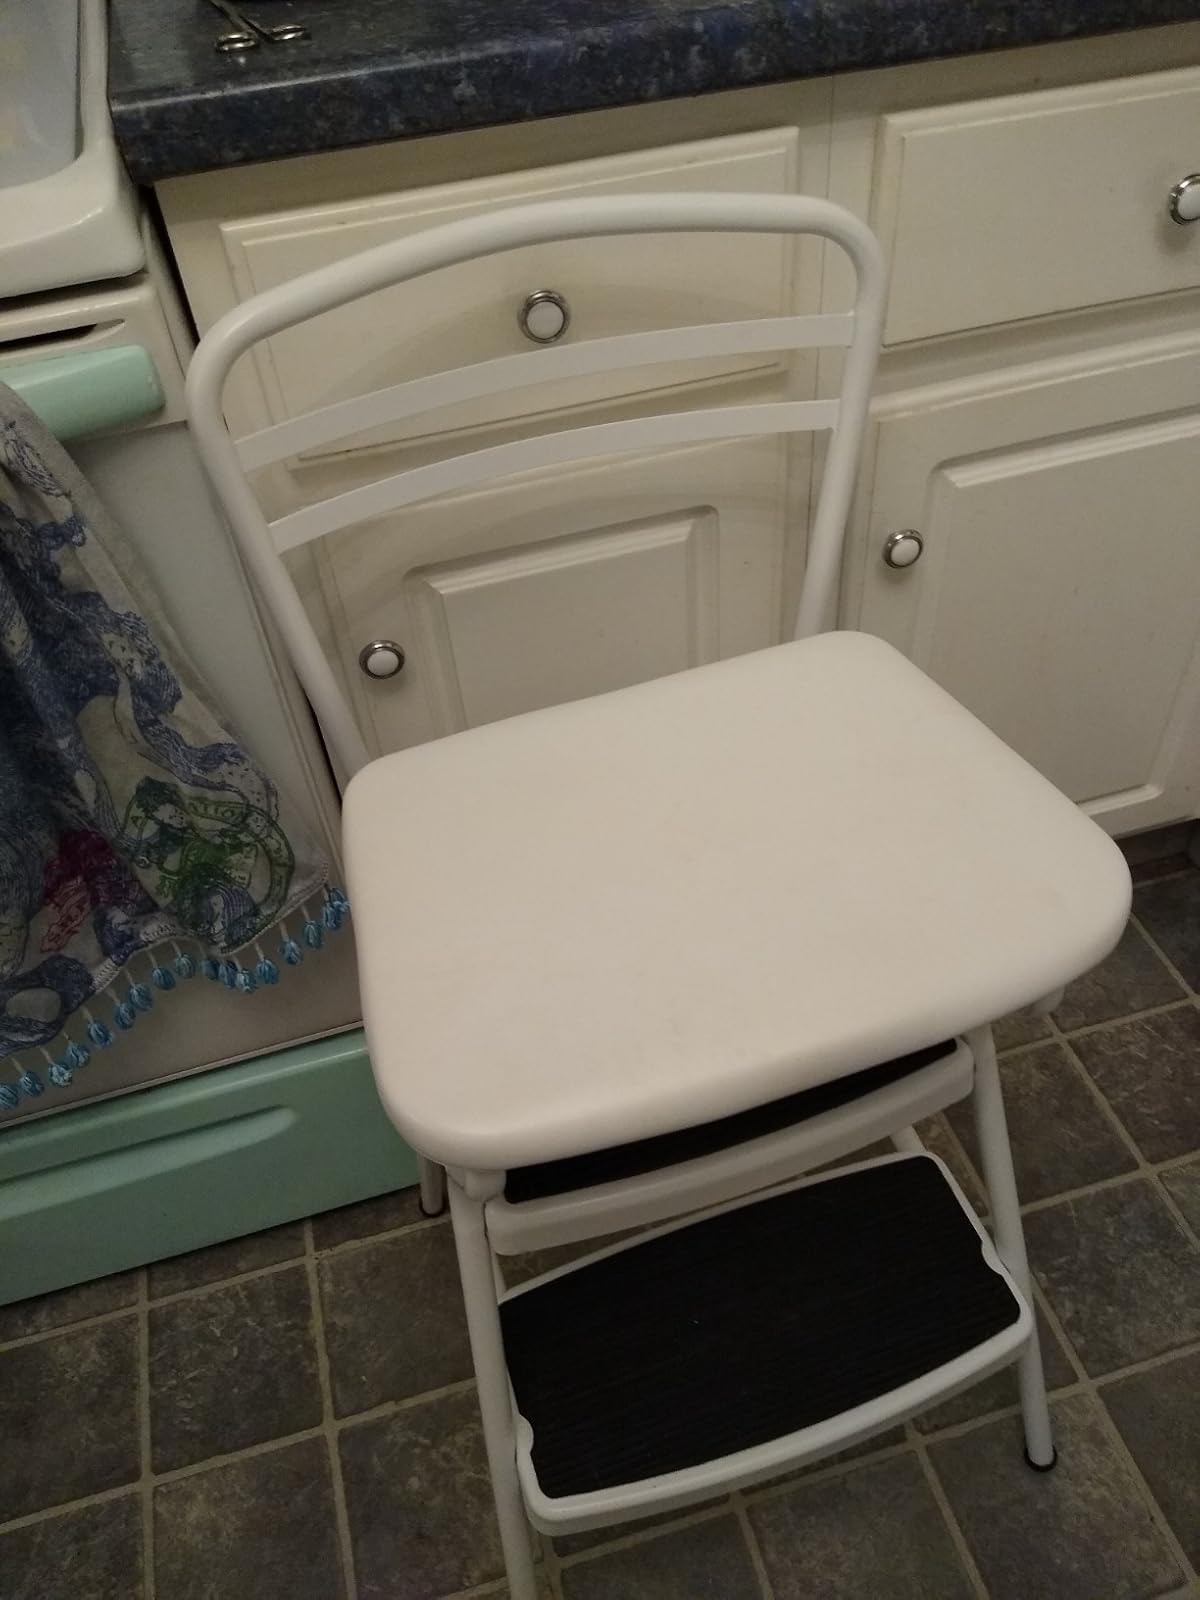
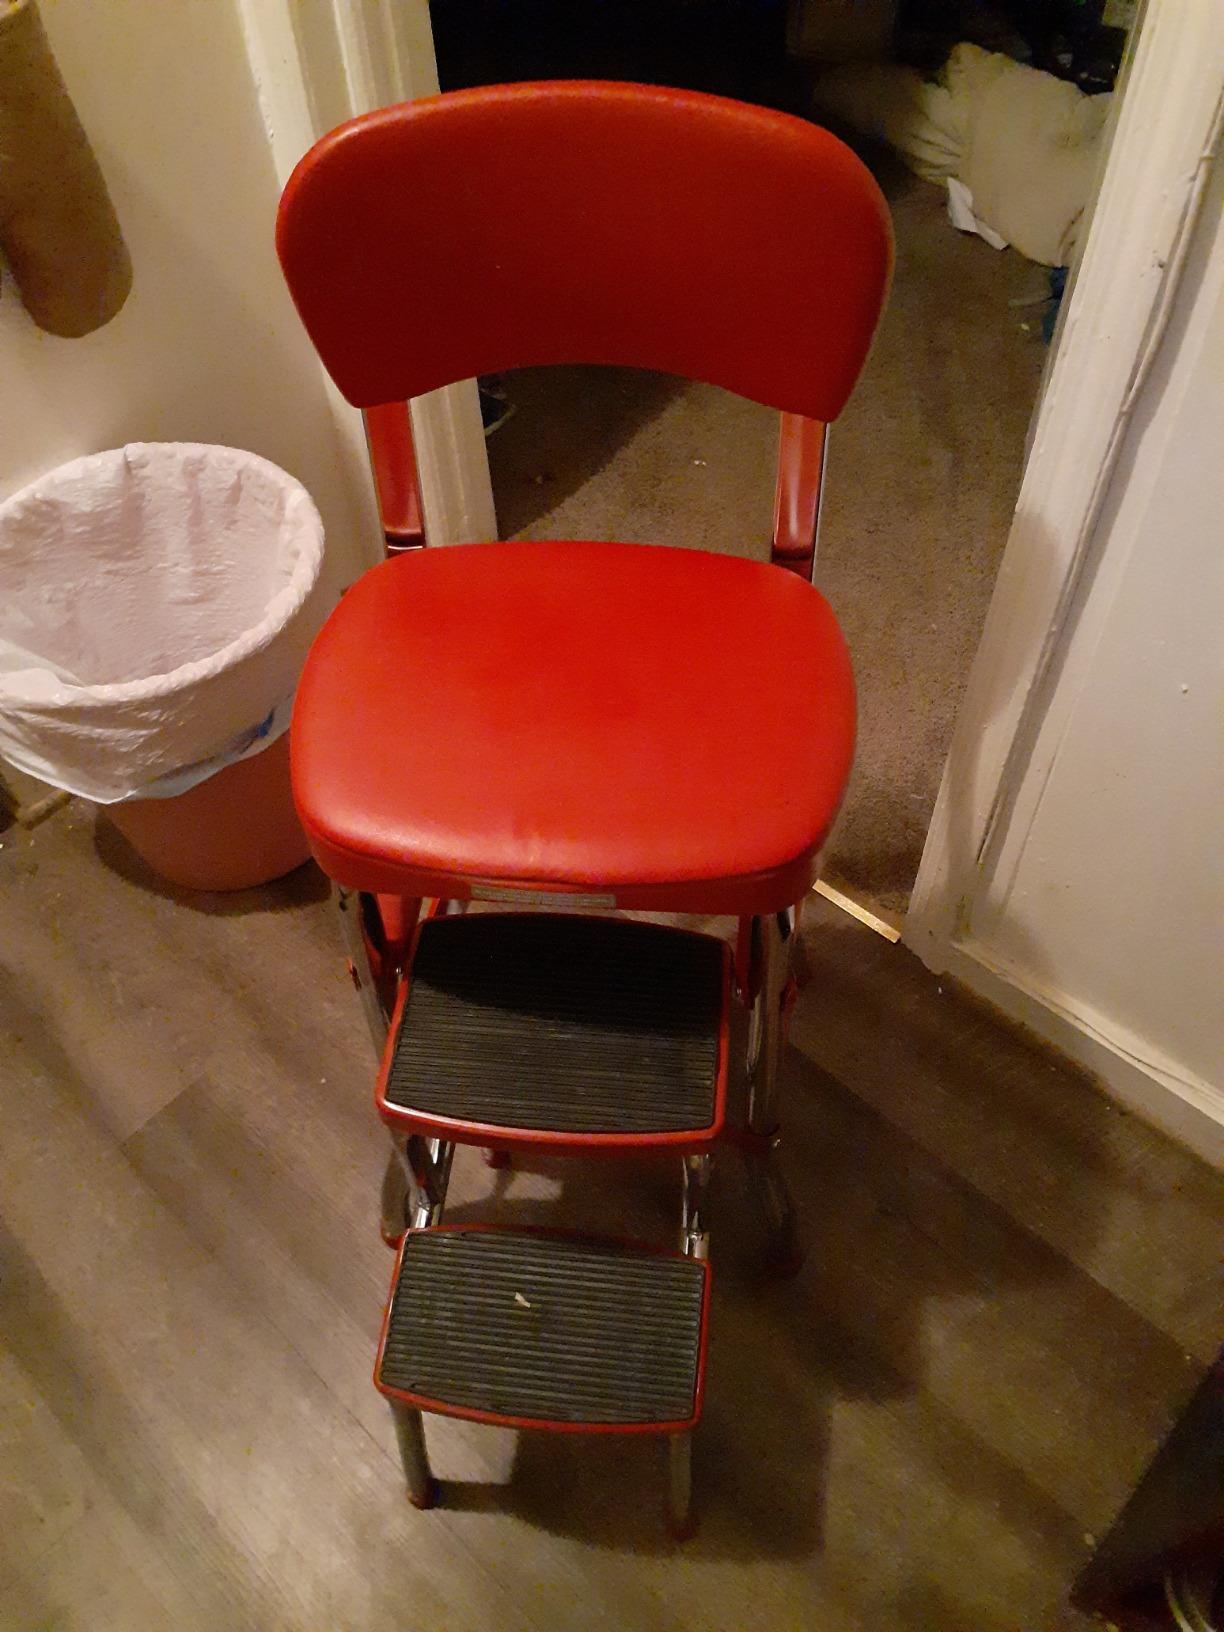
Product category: items_chair
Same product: no